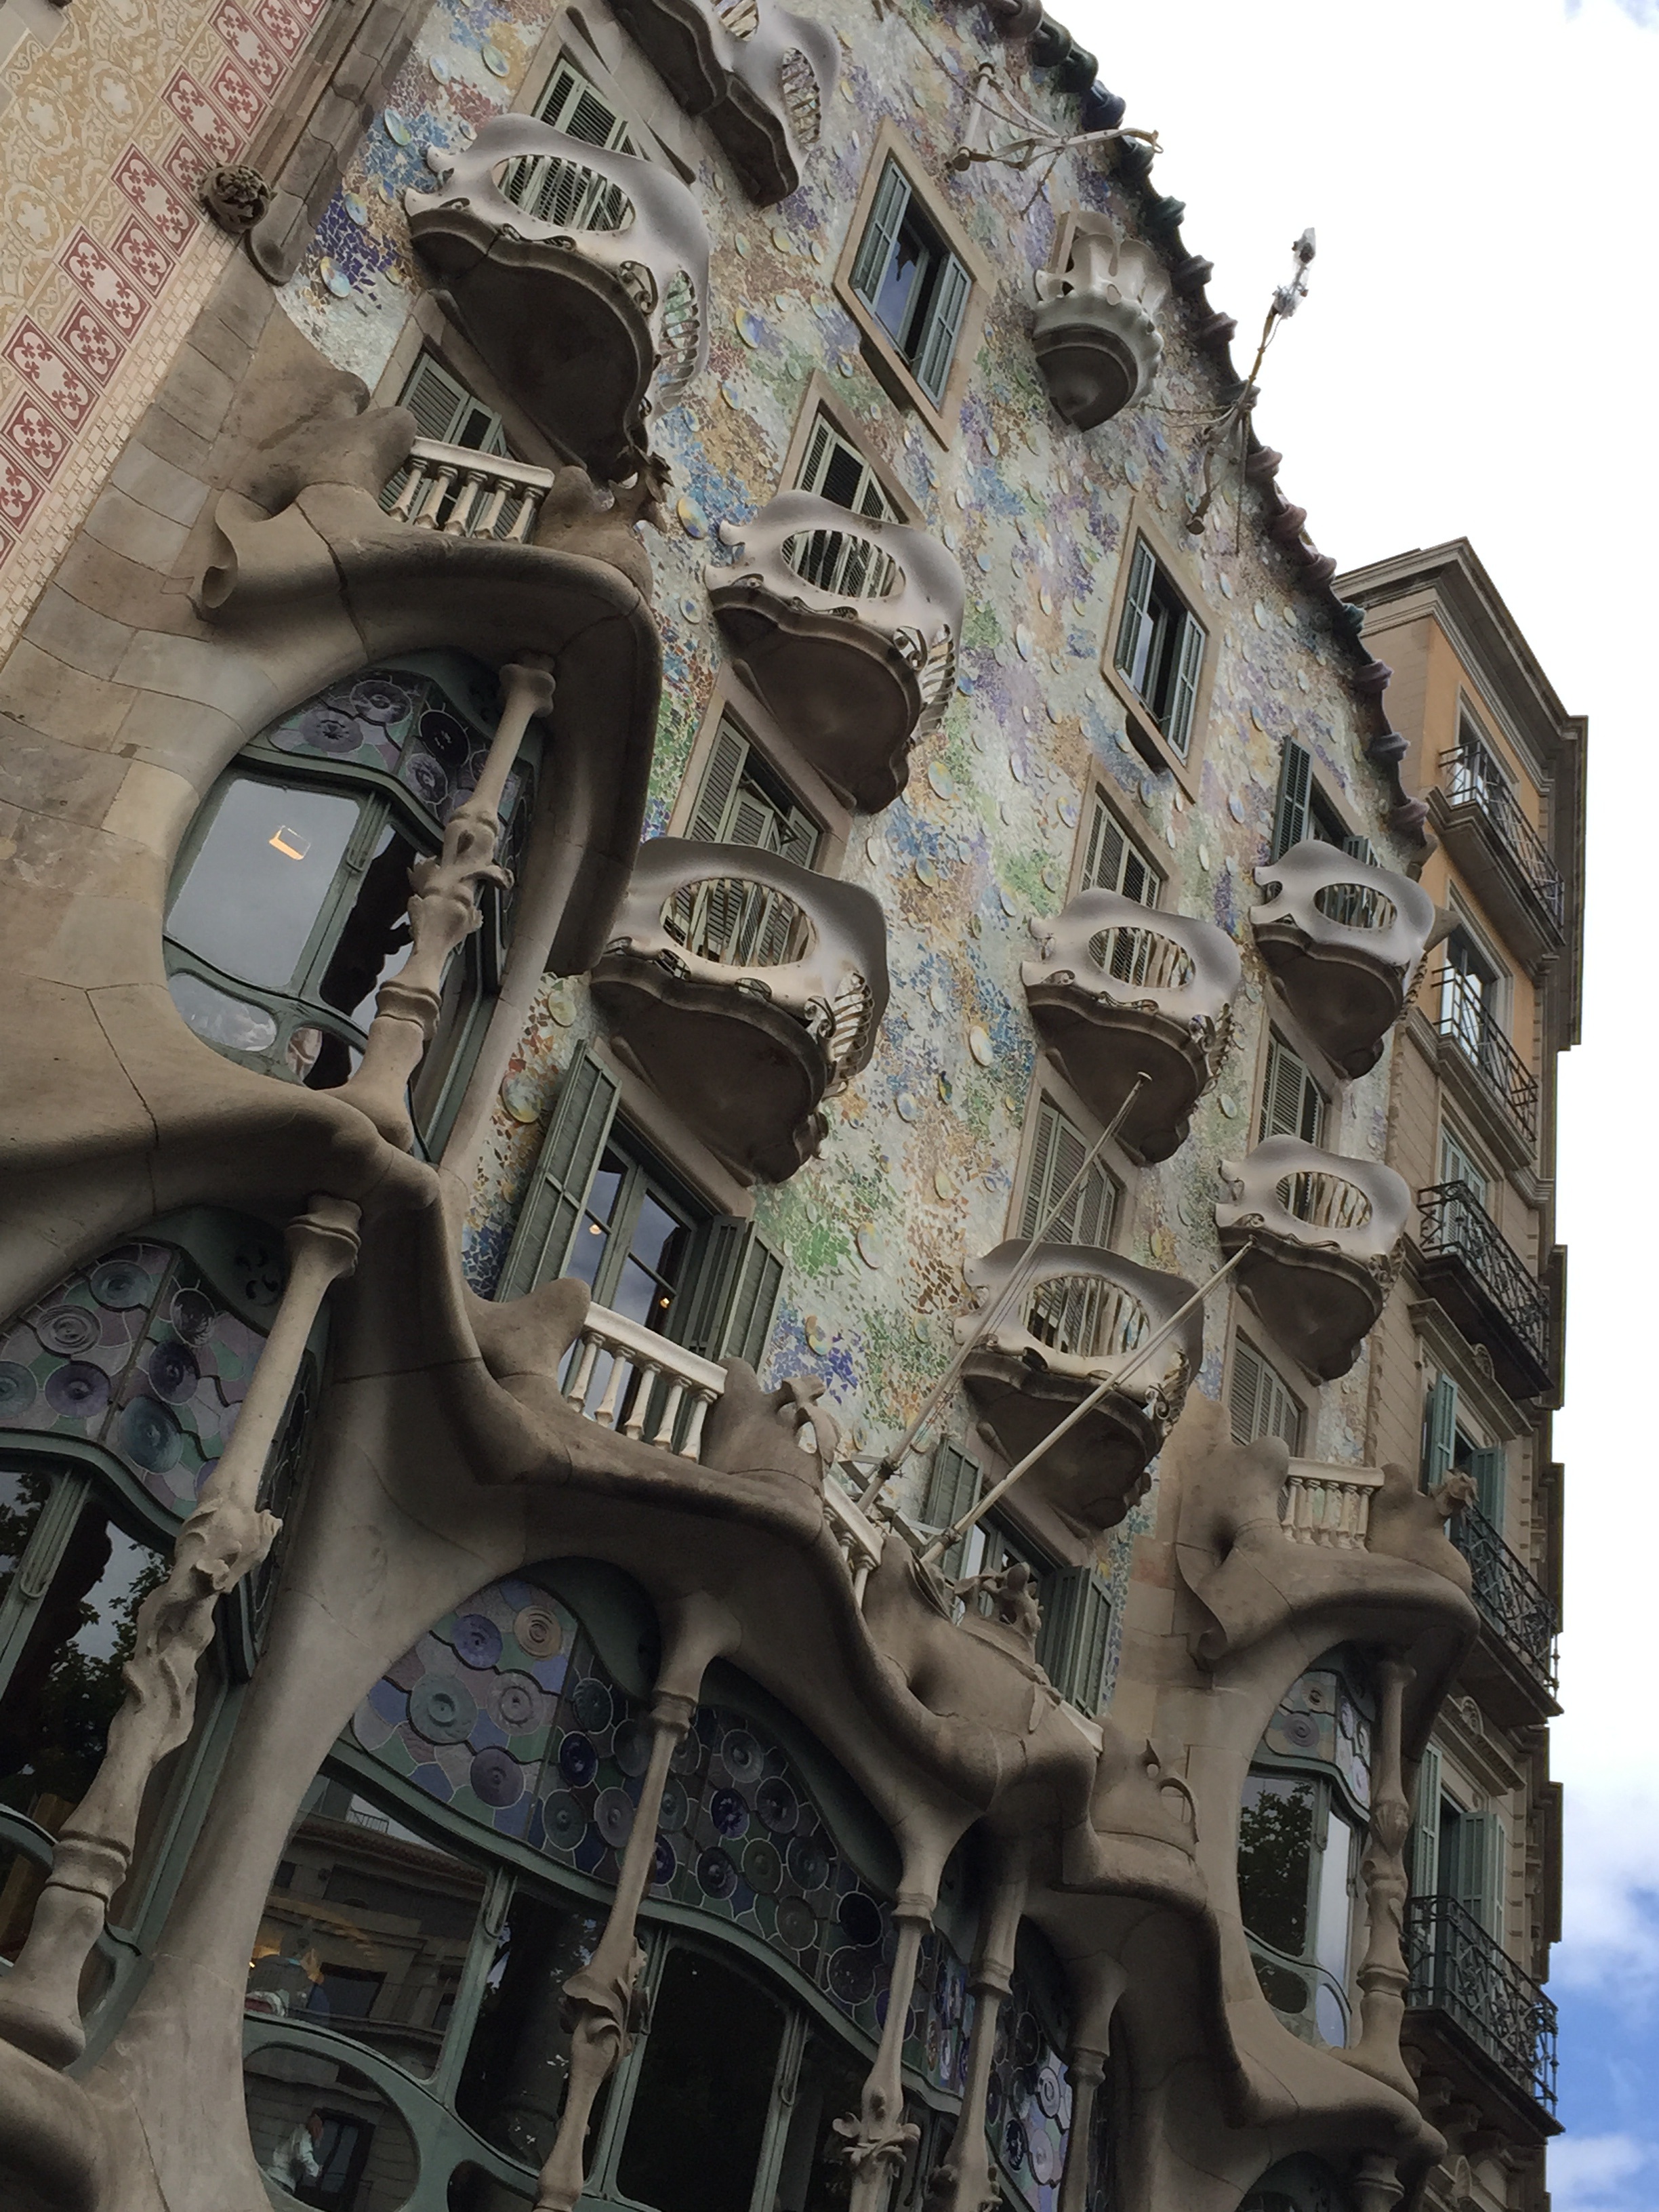
architecture, barcelona, art, fun, gaudi, screenshot, casa batlo